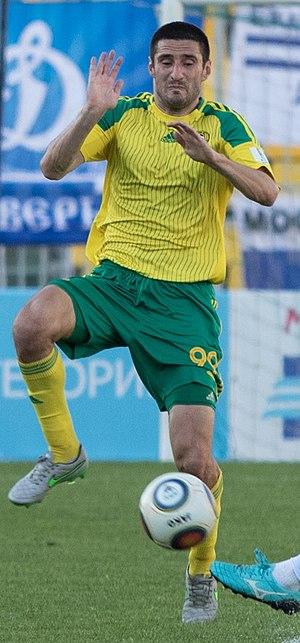
Spartak Artourovitch Gogniev est un footballeur international puis entraîneur russe né le 19 janvier 1981 à Ordjonikidze, qui est l'actuelle Vladikavkaz.